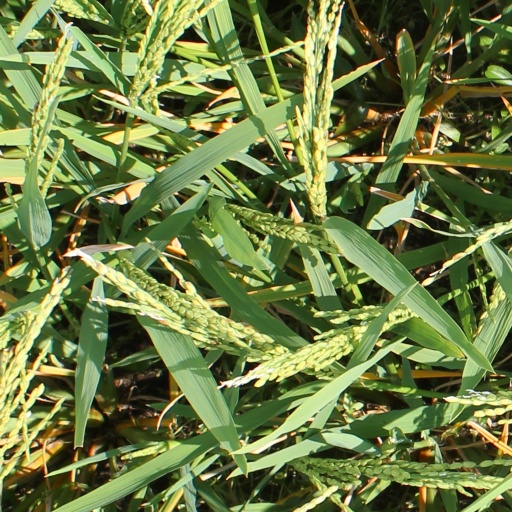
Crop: rice